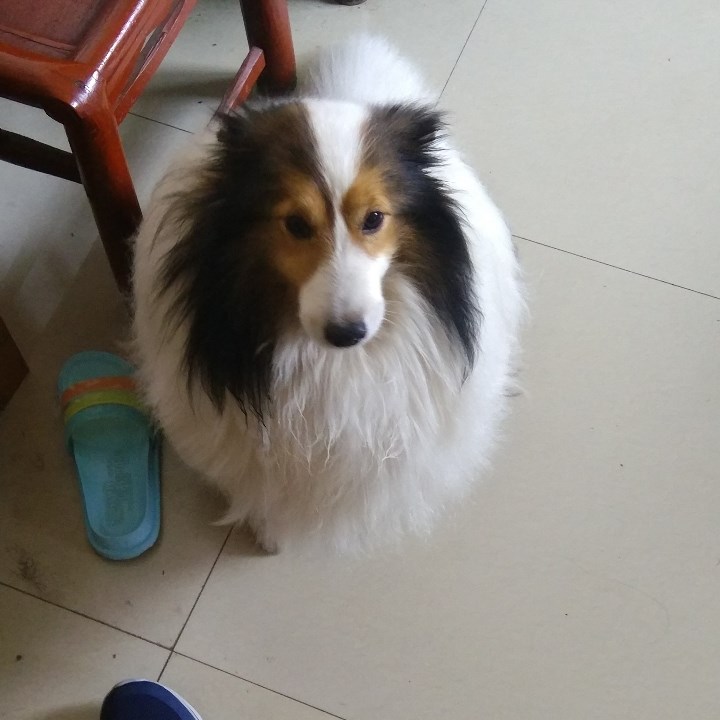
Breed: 274-n000110-Shetland_sheepdog